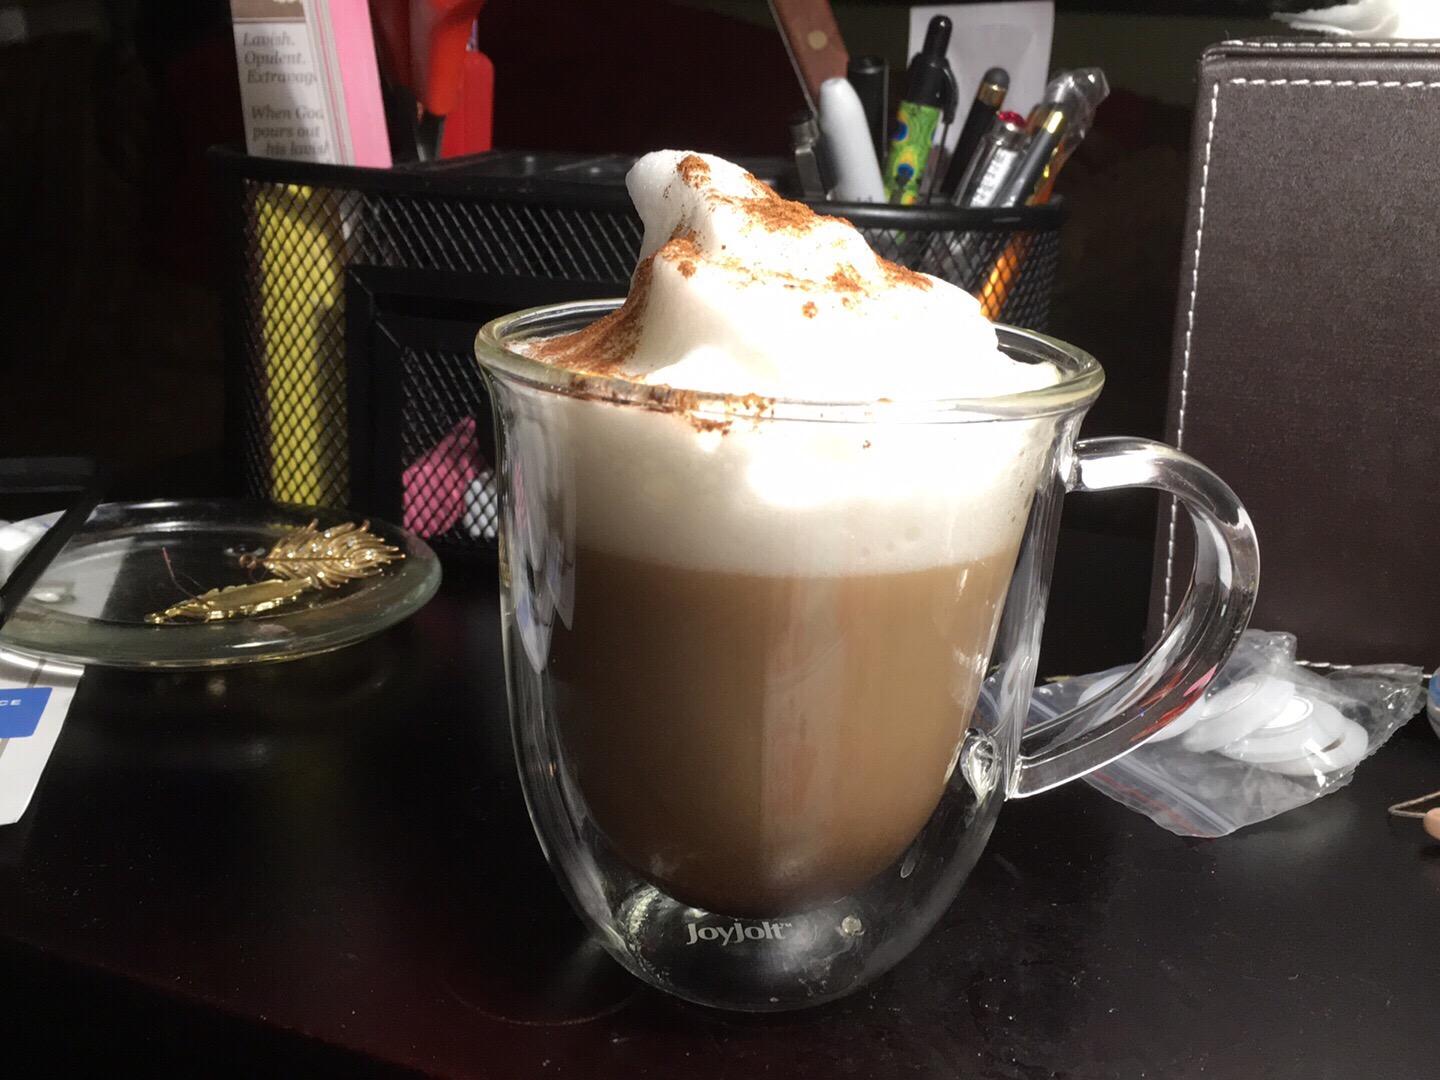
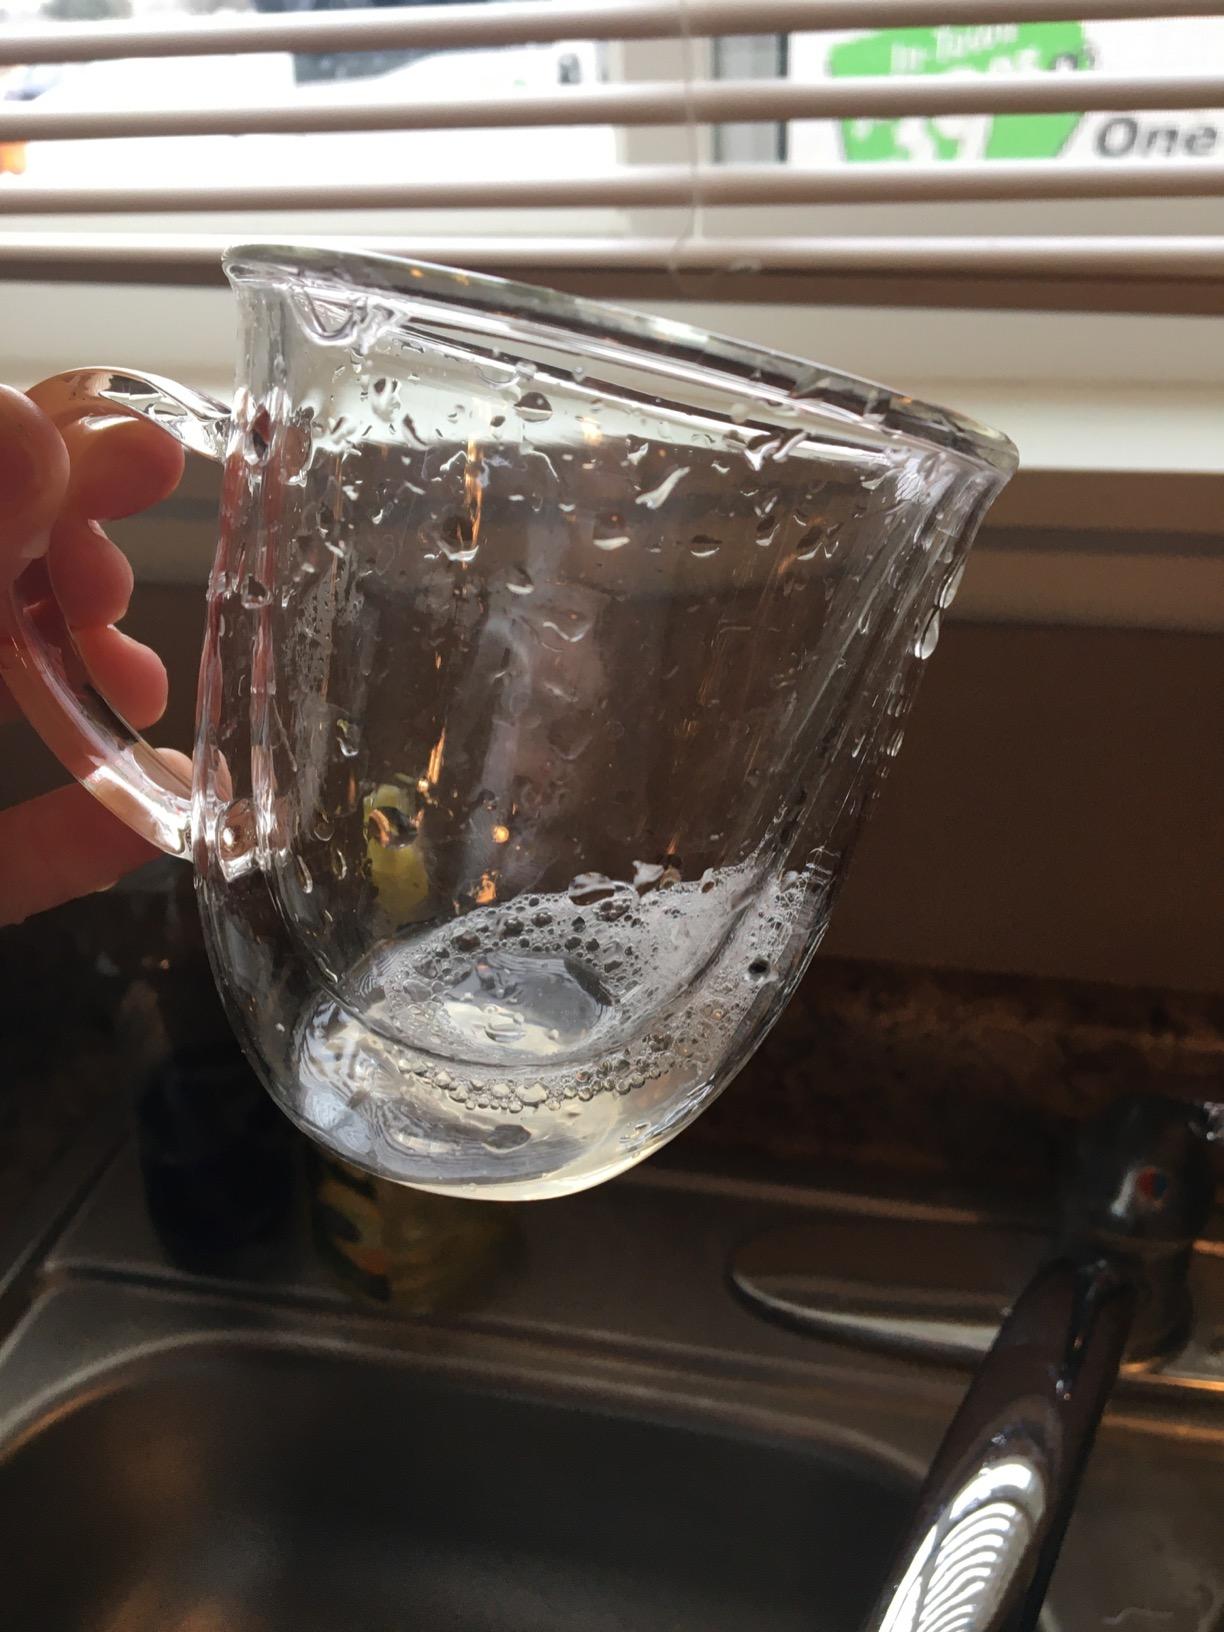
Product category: items_mug
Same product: yes